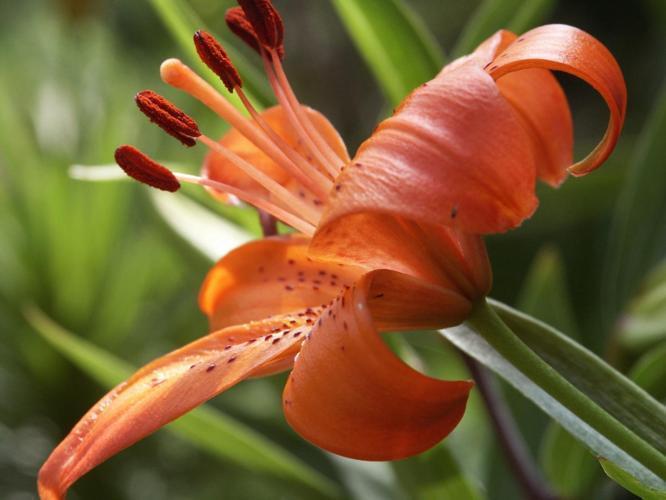
Label: tiger lily